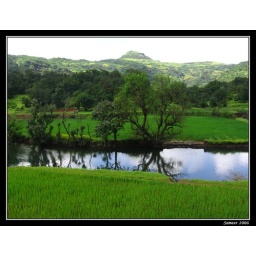
Reflection of sky and trees near the small river on the way to Ratangad, Bhandardhara Region, Nashik.